Alex Cubis

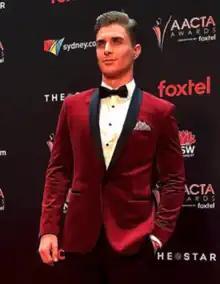
Cubis at the 2019 AACTAs

Alexander Cubis is an Australian actor and attorney, known for his roles on Netflix fantasy series , eOne drama "Between Two Worlds" and Tyler Perry drama series "Ruthless". He will appear in the upcoming feature film "Tender" and TV series adaptation of "Black Dagger Brotherhood." Cubis has also appeared in "Dear White People", "Rake" and "Unverified" for Funny or Die. He was named one of Who Magazine’s Sexiest People.